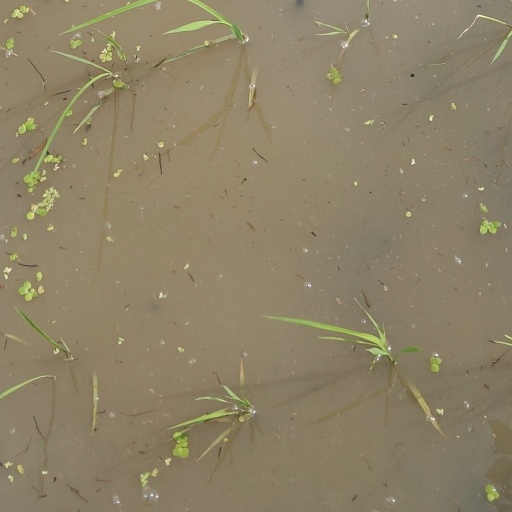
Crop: rice